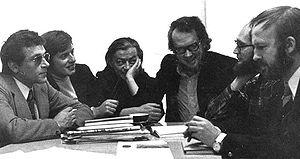
Le Groupe Mu (ou µ) en 1970, à Liège. De gauche à droite: F. Pire, J.-M. Klinkenberg, H. Trinon, J. Dubois, F. Edeline, P. Minguet
La rhétorique est à la fois la science et l'art de l'action du discours sur les esprits. Le mot provient du latin rhetorica, emprunté au grec ancien ῥητορικὴ τέχνη, qui se traduit par « technique, art oratoire ». Plus précisément, selon Ruth Amossy : « telle qu’elle a été élaborée par la culture de la Grèce antique, la rhétorique peut être considérée comme une théorie de la parole efficace liée à une pratique oratoire ».
Le Groupe µ poursuit depuis 1967 des travaux interdisciplinaires en rhétorique, en poétique, en sémiotique et en théorie de la communication linguistique ou visuelle, travaux qu'il signe d'un nom collectif. Outre les membres titulaires actuels — Francis Édeline, Jean-Marie Klinkenberg —, le Groupe a compté Jacques Dubois, Francis Pire, Hadelin Trinon et Philippe Minguet. Ses membres associés sont ou ont été Sémir Badir, Maria-Giulia Dondero, chercheurs au FNRS belge, Laurence Bouquiaux, Marcel Otte, Jean Winand, Bénédicte Vauthier, Philippe Dubois. Le Groupe compte également des membres correspondants comme Árpád Vigh ou Göran Sonesson.
Une figure de style, du latin figura, est un procédé d’écriture qui s’écarte de l’usage ordinaire de la langue et donne une expressivité particulière au propos. On parle également de figure de rhétorique ou de figure du discours. Si certains auteurs établissent des distinctions dans la portée des deux expressions, l’usage courant en fait des synonymes.
L'histoire de la rhétorique rassemble les usages pratiques de l'art oratoire ainsi que les études et traités théoriques sur l'éloquence et le système rhétorique. Elle prend sa source dans la Grèce antique pour être redécouverte au XXᵉ siècle, à travers les besoins de communication.